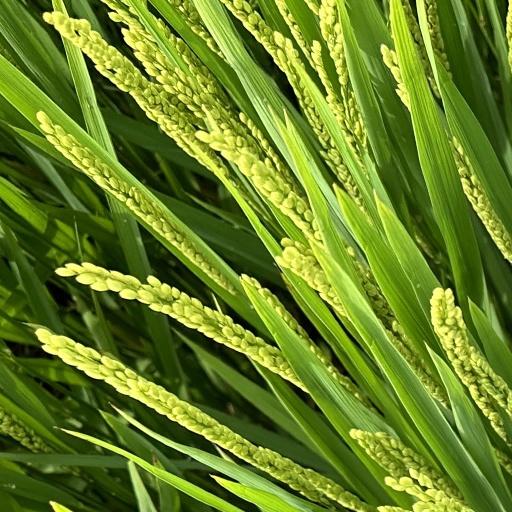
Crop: rice